Tom Lineham

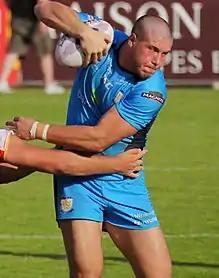
Lineham playing for Hull FC in 2014

In 2016, he moved to play for Warrington, where he had a turbulent start and although continued his formidable try scoring record he was dropped from the team and Super League. He returned for the league leaders decider against his former Team Hull F.C. scoring a brace in a solid individual performance. It is believed that Lineham had ambitions of playing for Castleford.